Waterproof (film)

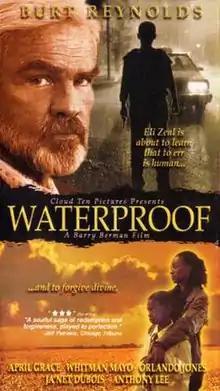
Home release poster

Waterproof is a 2000 film written and directed by Barry Berman and starring Burt Reynolds, , Whitman Mayo and Orlando Jones. The film follows Tyree Battle (Grace), who takes Eli Zeal (Reynolds) to her hometown to recover after he is shot in the arm during a robbery committed by her 11-year-old son.